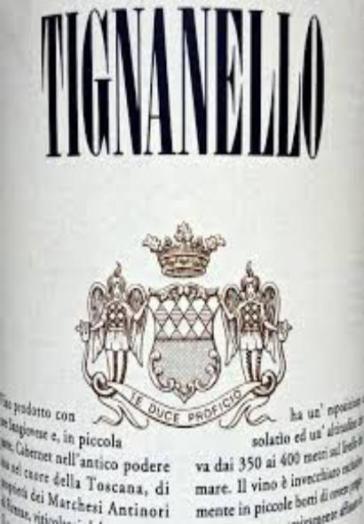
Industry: Food